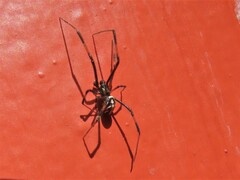
Species: Lactrodectus_hesperus